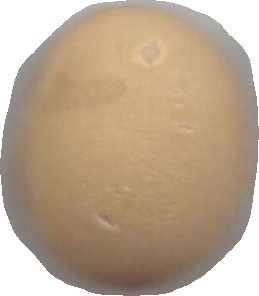
Variety: Grobogan